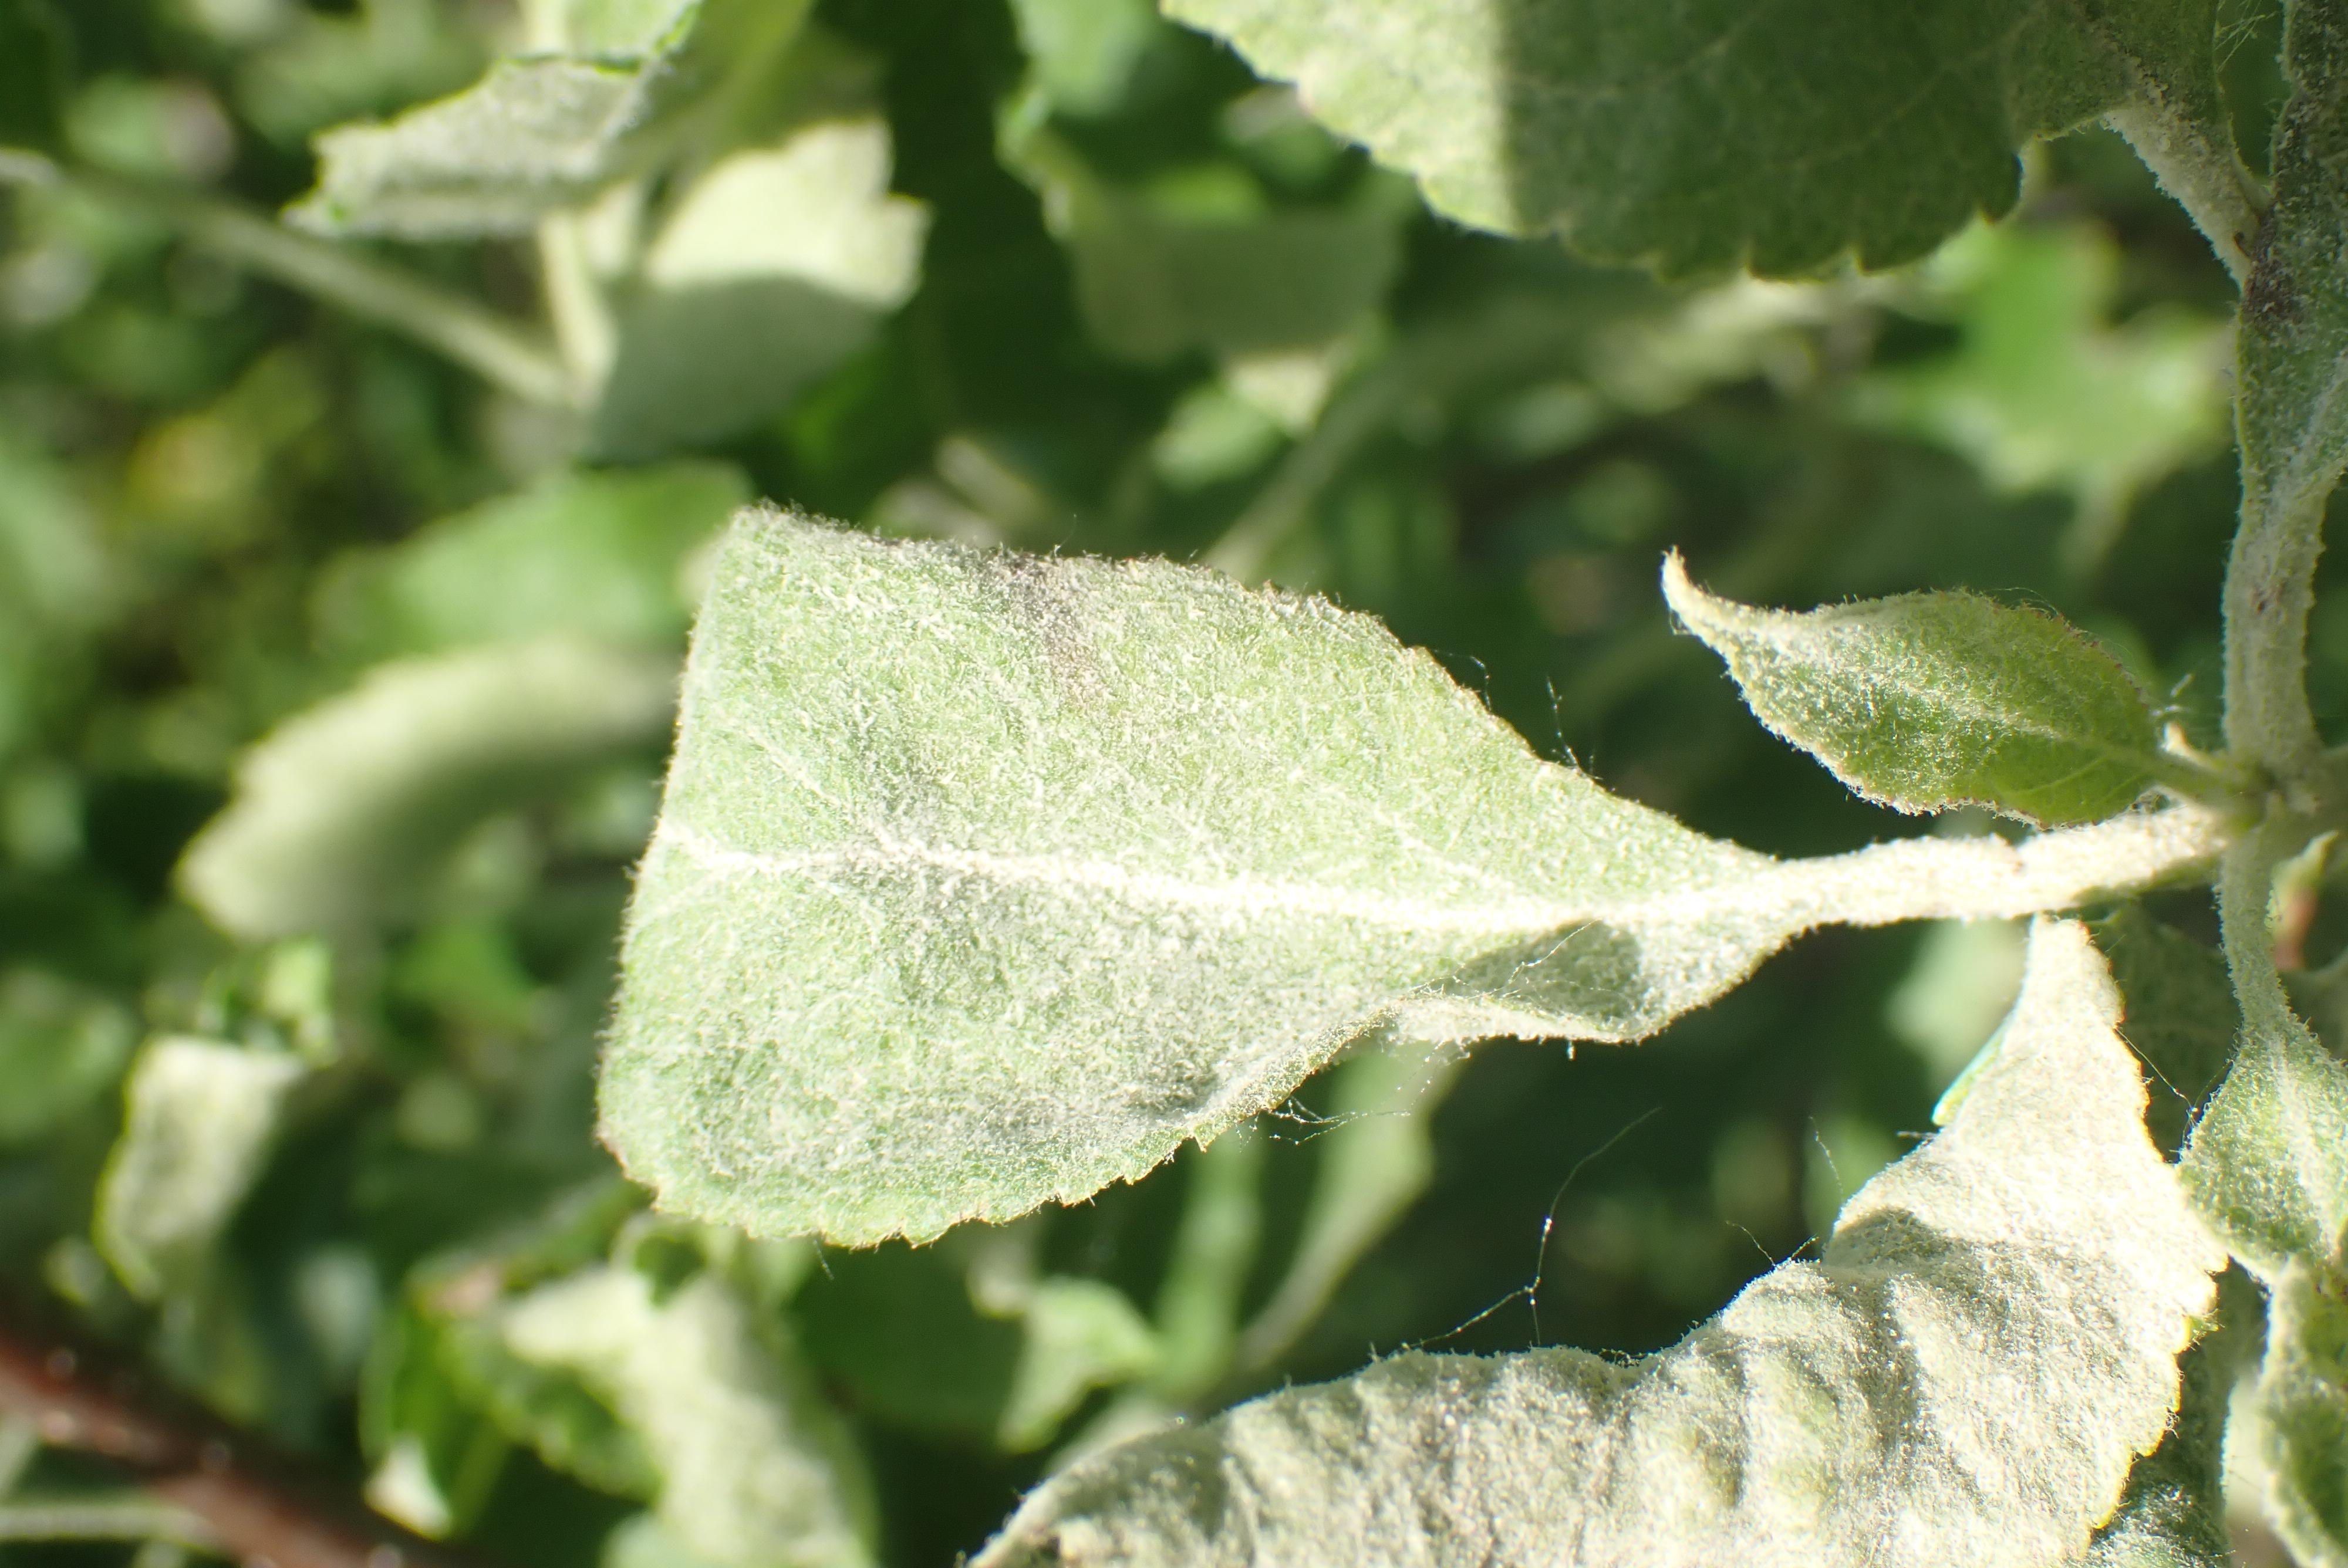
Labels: powdery_mildew